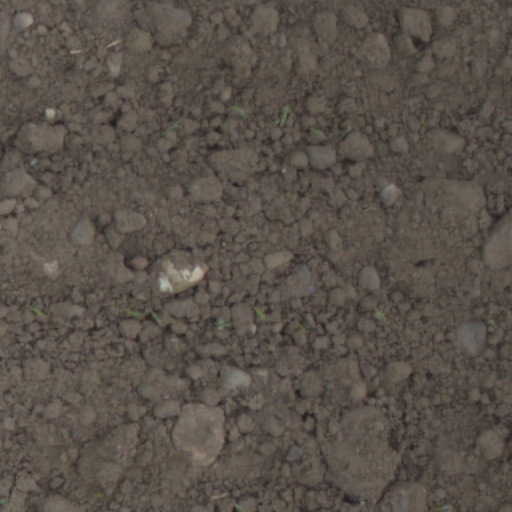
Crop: wheat